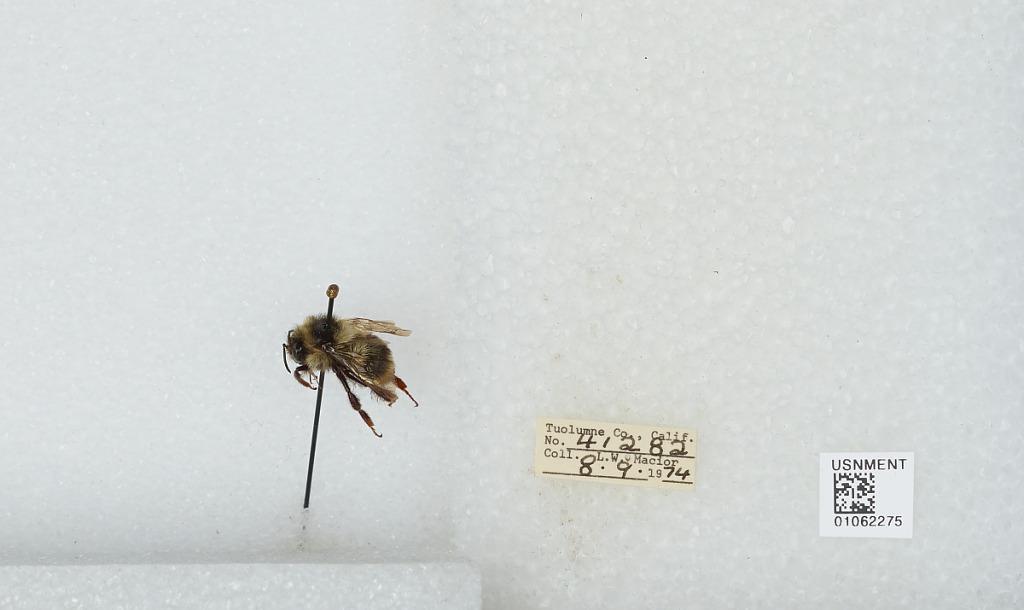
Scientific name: Bombus bifarius nearcticus
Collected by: L. Macior
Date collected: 1974-8-9
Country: United States
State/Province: California
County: Tuolumne
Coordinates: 38.02, -119.94